Space Race

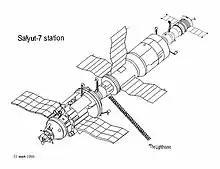
Salyut-7 with Kosmos1686 and Soyuz T-15 docked, truss extended, May 31, 1986

Apollo 11 was prepared with the goal of a July landing in the Sea of Tranquility, just half a year after the first crewed flight to the Moon. The crew, selected in January 1969, consisted of commander (CDR) Neil Armstrong, Command Module Pilot (CMP) Michael Collins, and Lunar Module Pilot (LMP) Edwin "Buzz" Aldrin. They trained for the mission until just before the launch day. On July 16, 1969, at 9:32 am EDT, the Saturn V rocket, AS-506, lifted off from Kennedy Space Center Launch Complex 39 in Florida.